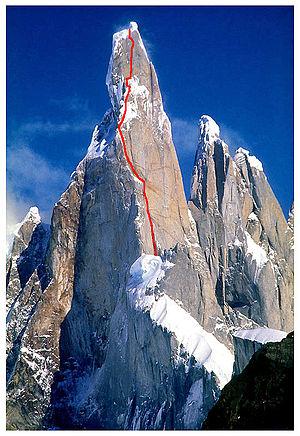
Tracé approximatif de la voie du compresseur sur le mont Cerro Torre.
La voie du compresseur est une voie d'escalade sur le Cerro Torre ouverte en artif' par Cesare Maestri, Carlo Claus et Ezio Alimonta en 1970, réalisée par fair means et déséquipée par Jason Kruk et Hayden Kennedy en 2012 et finalement libérée par David Lama et Peter Ortner en 2012. La première ascension a été faite avec des moyens assez lourds, un compresseur de 180 kg et 400 pitons, un tous les mètres. Kruk et Kennedy ont essayé de ne pas utiliser ces pitons et d'utiliser des moyens légers pour monter. Lama et Ortner ont fait leur ascension sans utiliser d'aide artificielle, juste leurs mains et leurs chaussons.
Le Cerro Torre est un sommet de Patagonie, situé à la frontière entre l'Argentine et le Chili. Le sommet ou pic est le plus élevé d'une chaîne de quatre sommets : le Cerro Torre, le Torre Egger, le Punta Herron, et le Cerro Standhardt.